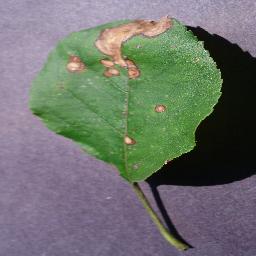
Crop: apple
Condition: black_rot